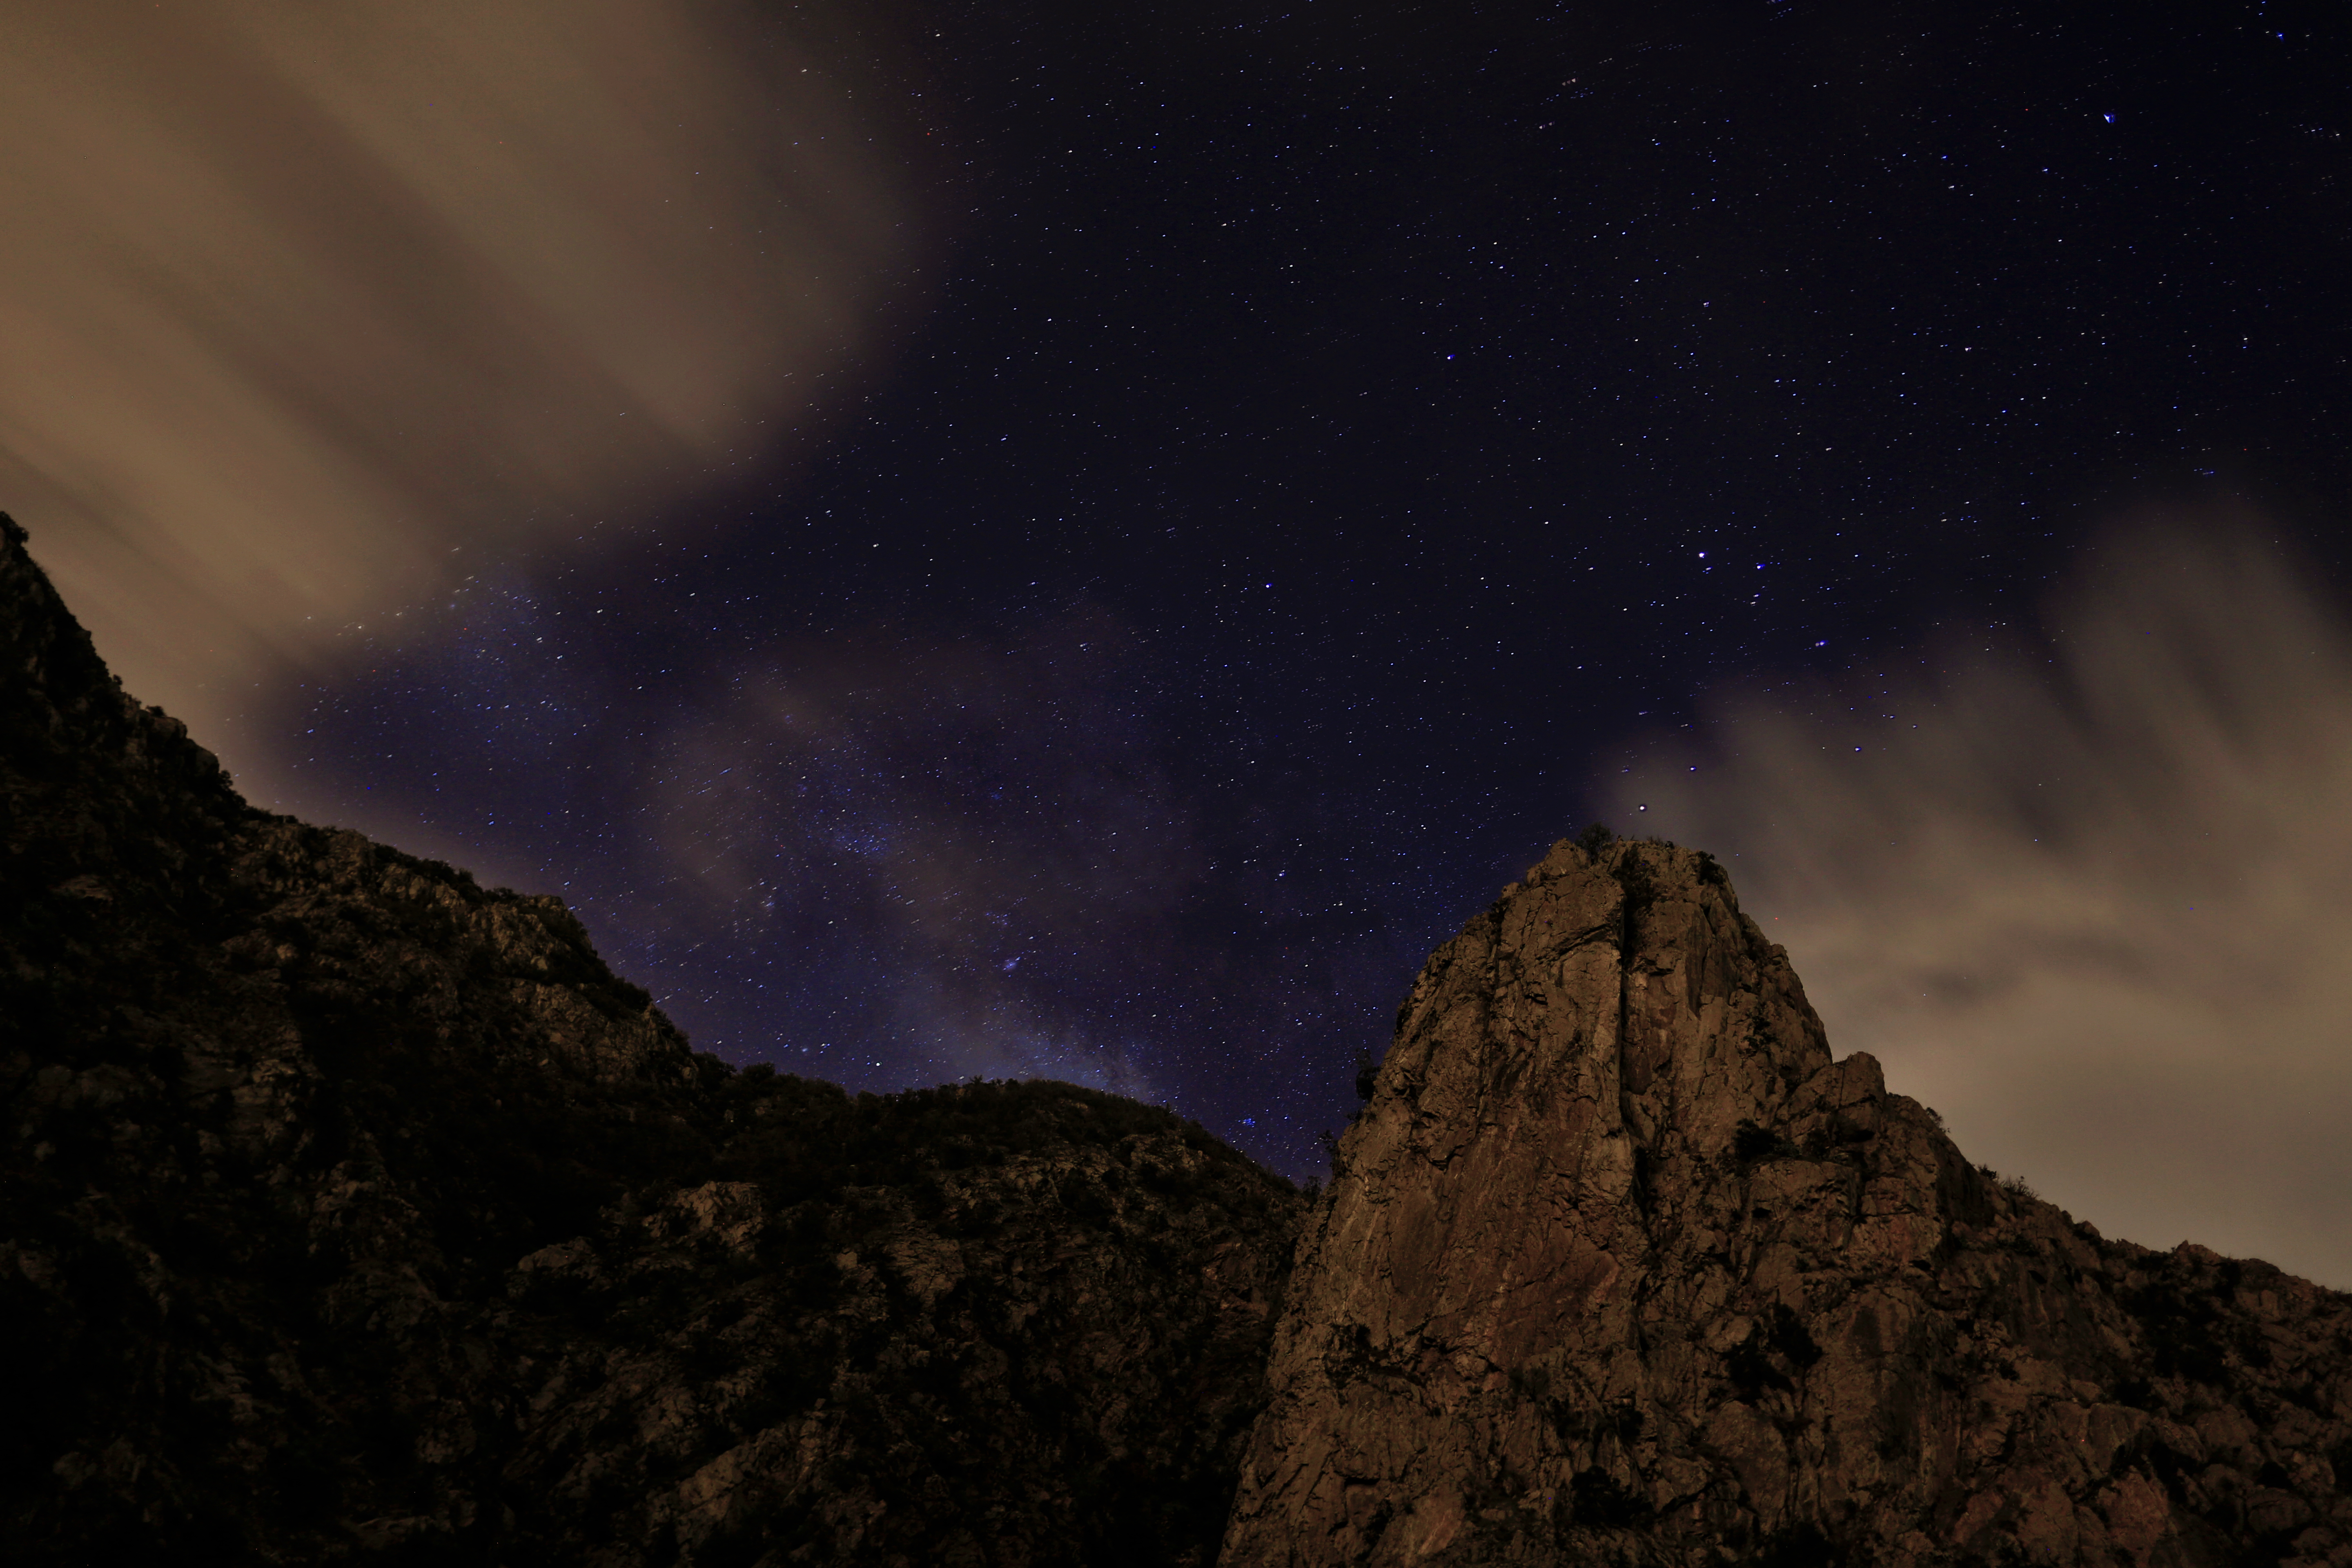
rock, mountain, cloud, sky, night, star, atmosphere, darkness, astronomical object, geological phenomenon